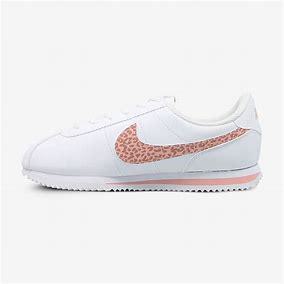
Brand: Nike
Model: Cortez Basic SL